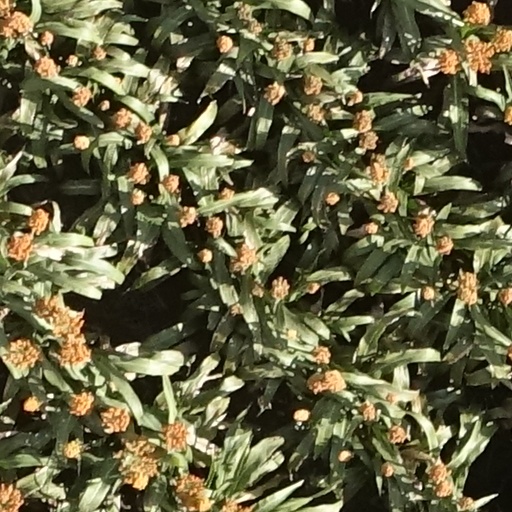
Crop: sorghum